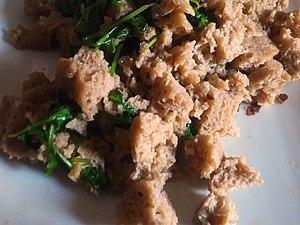
Kaofu (烤麸), un produit alimentaire végétal chinois à base de gluten.
Le kaofu est un produit alimentaire végétal chinois à base de gluten, il est proche du seitan. Il est notamment consommé par les végétaliens du monde chinois, notamment par les moines des religions chinoises que sont le bouddhisme chan ou le taoïsme.